La bonne année

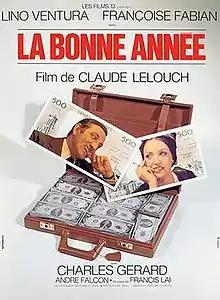

La bonne année (also known in the United States as Happy New Year) is a 1973 film directed by Claude Lelouch. It tells the story of a gangster who organises a successful heist but is himself caught and jailed. Released early, he not only recoups his share of the takings but also regains his girlfriend. The film is edited to present a nonlinear narrative, with the beginning and ending of the film showing the present-day in black-and-white, and the center of the film showing a flashback of the events in color.